The King Kong Show

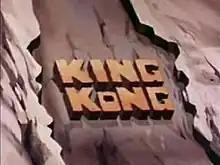
Title card

, commonly referred to as The King Kong Show, is an animated television series produced by Videocraft International and Toei Animation. ABC ran the series in the United States on Saturday mornings between September 6, 1966, and March 4, 1967. It is the first animated series produced in Japan for an American company (not counting Rankin/Bass' previous Animagic stop motion productions, which were also animated in Japan).